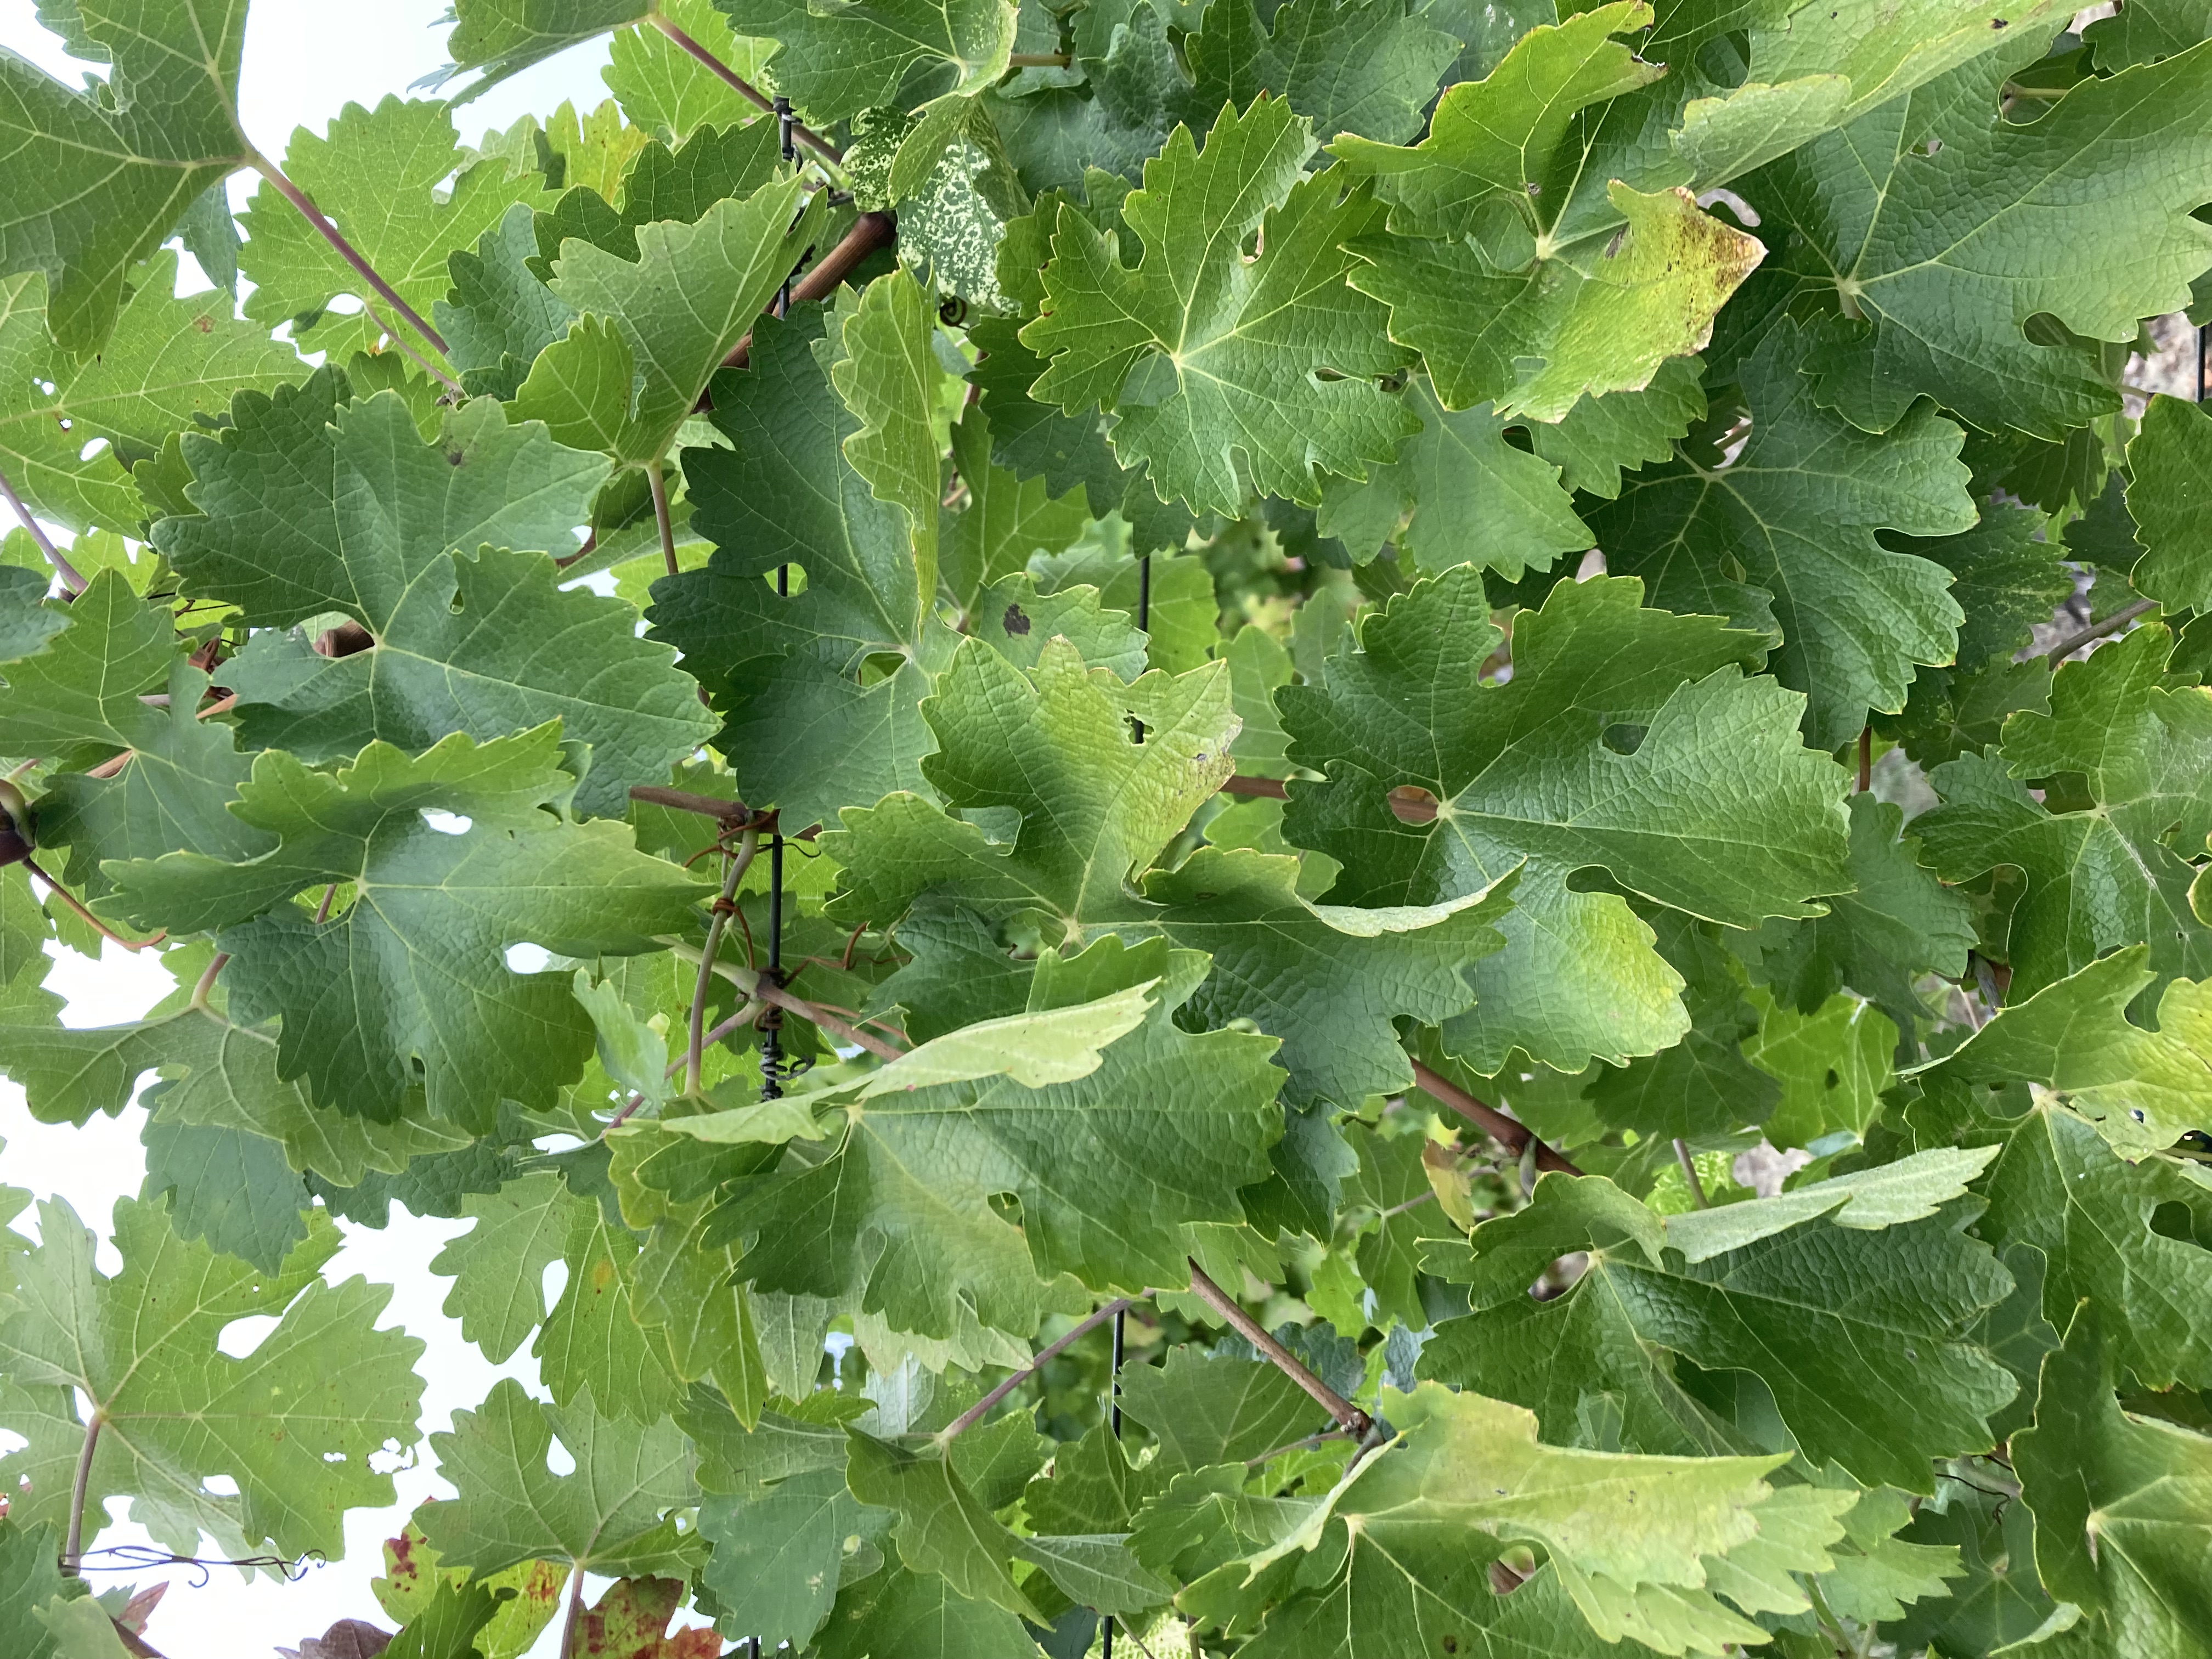
Label: No Virus